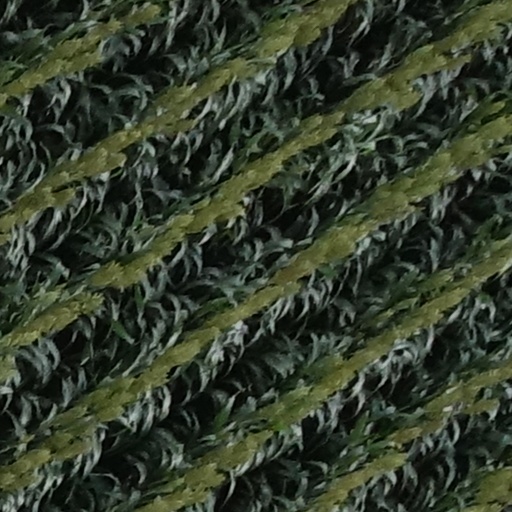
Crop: sorghum